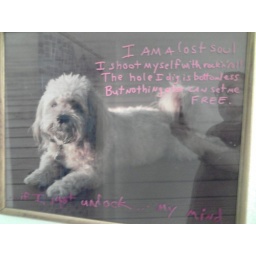
went to a house party to see our friend's band play and this was on the wall in the bathroom.